Kweisi Mfume

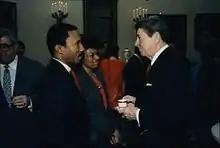
Mfume with President Ronald Reagan in 1987

In 1978, Mfume was elected to the Baltimore City Council, where he opposed mayor William Donald Schaefer, whom he accused of ignoring the city's poor neighborhoods. He was elected to the U.S. House of Representatives in 1986.